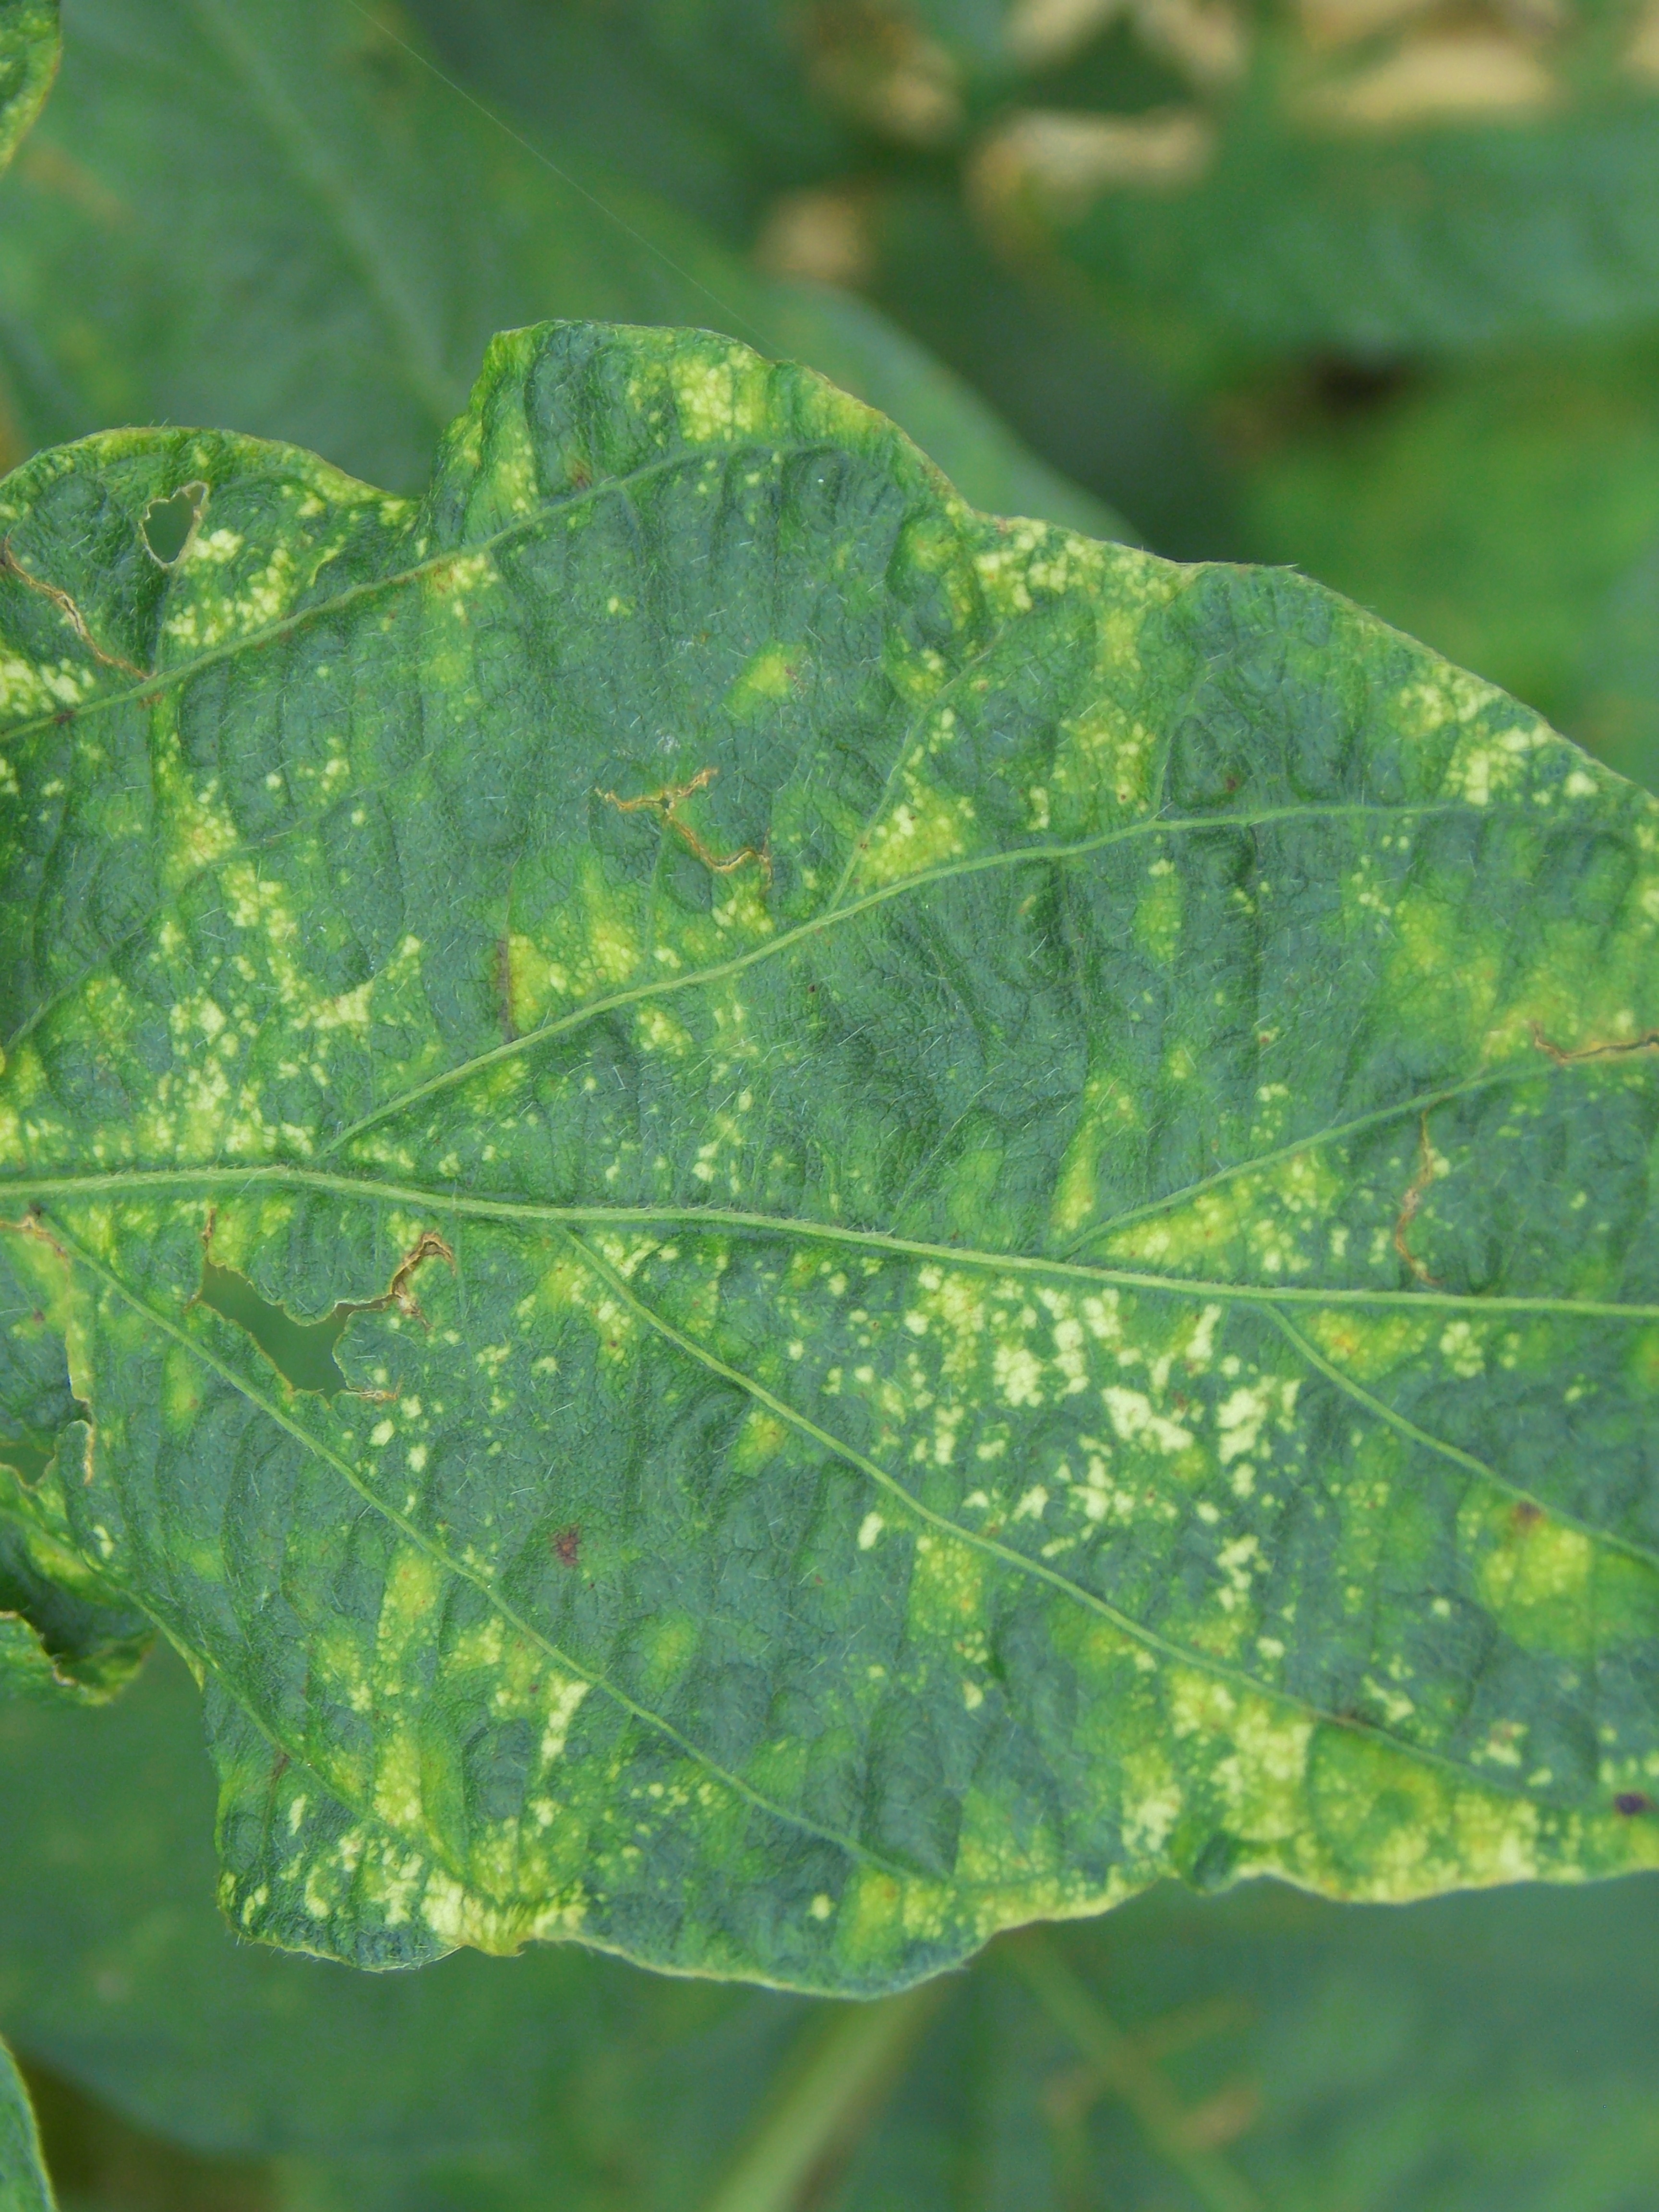
Label: Disease